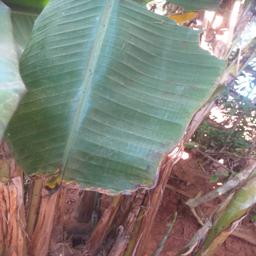
Label: MALBHOG LEAF